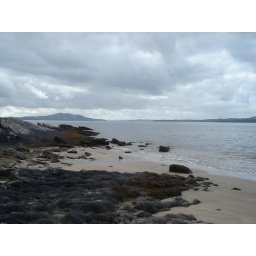
The beach by the house